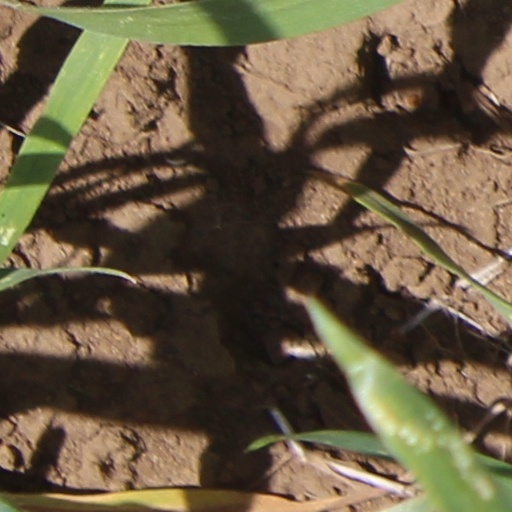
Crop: wheat